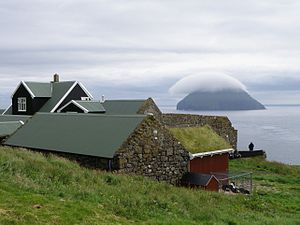
Stóra Dímun / Øens historie
Bondegården set fra nord. Billedet er taget fra det sted hvor skolen senere blev bygget. Længere mod syd ses Lítla Dímun.
Stóra Dímun er en af Færøernes mindste befolkede øer. Øen er 2,65 km2 og 395 m høj. Bygden ligger i 100 meters højde. I 2014 bor der 9 personer. Billedet blev taget den 1. august 2010 fra en af skonnerten Norðlýsið's rejser med turister.
Stóra Dímun er en ø på Færøerne, der ligger midt mellem Sandoy og Suðuroy. Der er kun 9 indbyggere, fire voksne og 5 børn Der er en gård på øen. Gårdens drift er baseret på får og slagtekvæg. Dyrene slagtes i eget slagtehus. Af husdyr har de færøske heste, gæs, ænder, kvæg og hunde. Fuglefangst, garving af skind og turisme er bierhverv på øen, men hovederhvervet er får og kvægavl.